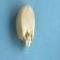
Maize quality: Good